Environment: real
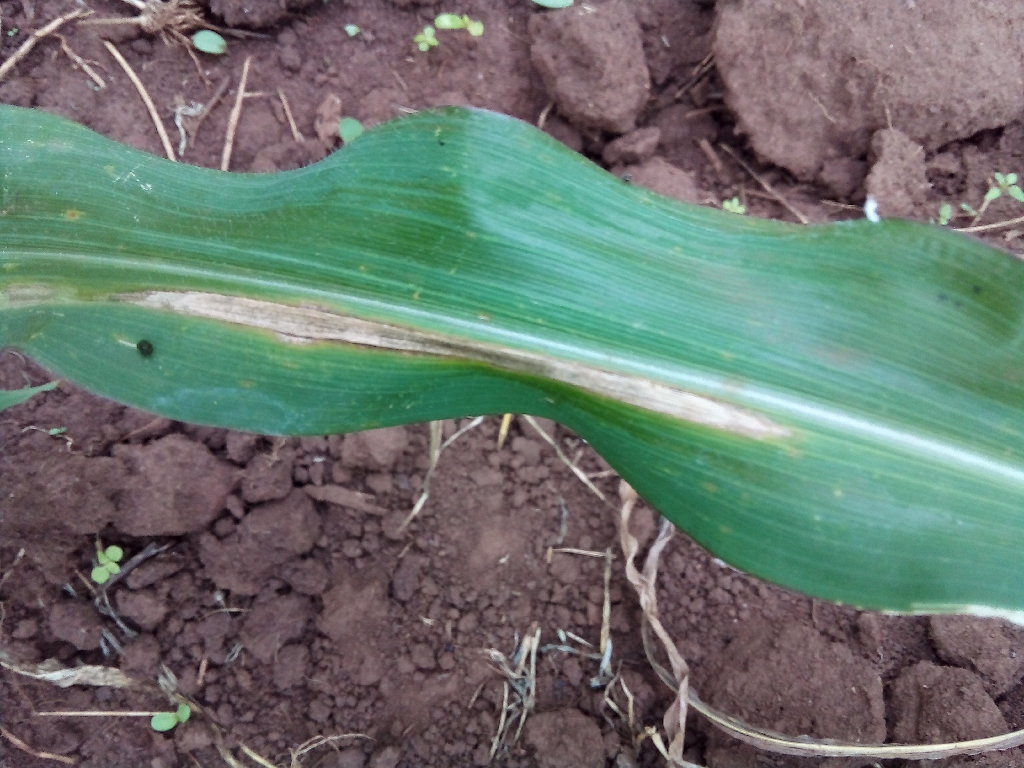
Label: northern_corn_leaf_blight